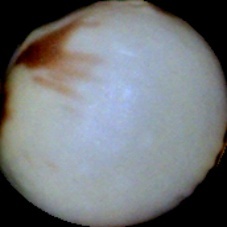
Label: Spotted